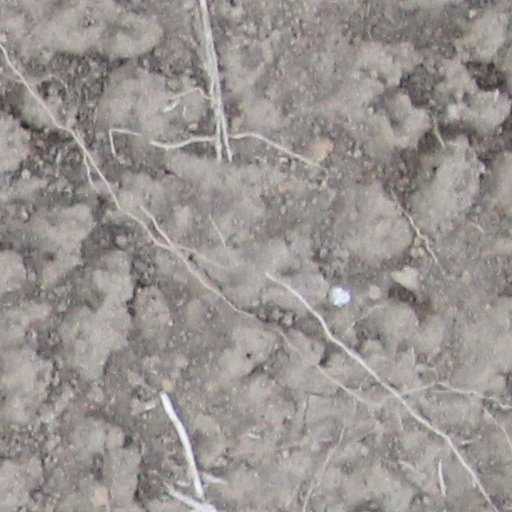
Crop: wheat